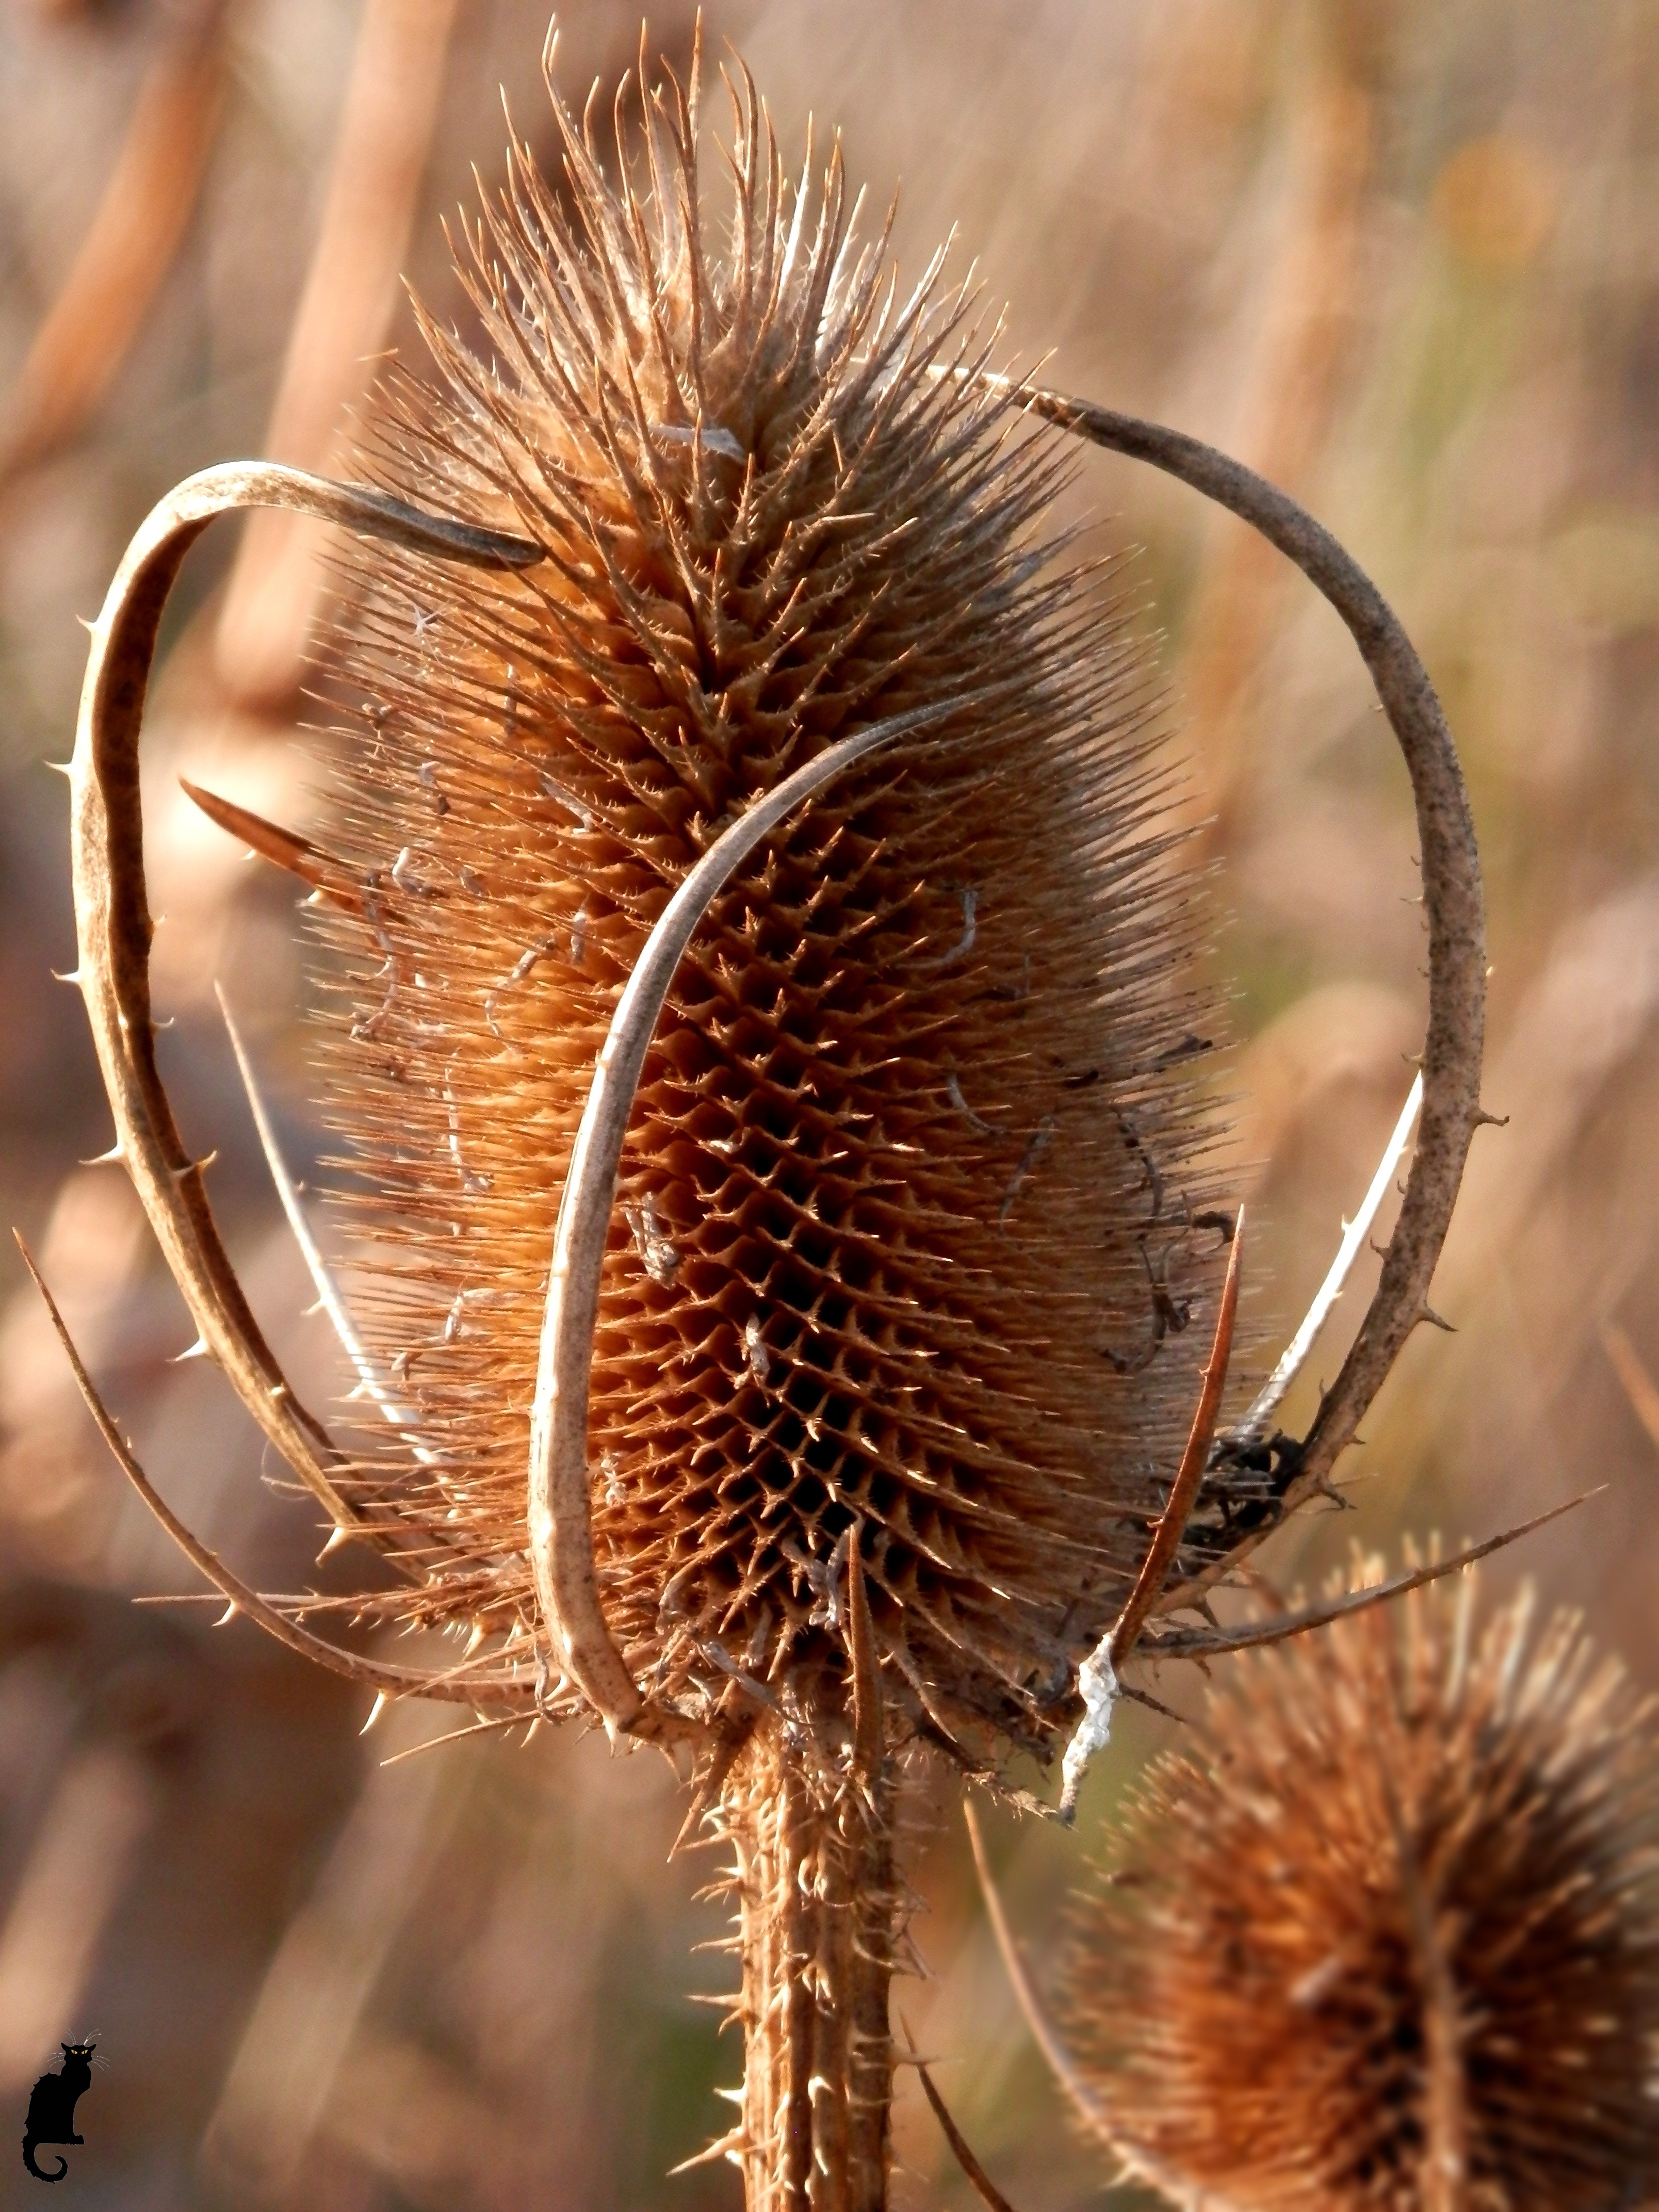
plant, photography, arid, flower, produce, autumn, flora, close up, drying, thistle, macro photography, flowering plant, daisy family, land plant, thorns spines and prickles